Valley of Mexico

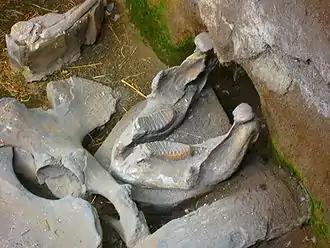
A Columbian mammoth jaw excavated at Tocuila

Giant Columbian mammoths once populated the area, and the valley contains the most extensive mammoth kill sites in Mexico. Most of the sites are located on what were the shores of Lake Texcoco in the north of the Federal District and the adjacent municipalities of Mexico State such as in Santa Isabel Ixtapan, Los Reyes Acozac, Tepexpan and Tlanepantla. Mammoth bones are still occasionally found in farmland here. They have been discovered in many parts of the Federal District itself, particularly during the construction of the city's Metro lines and in the neighborhoods of Del Valle in the center, Lindavista to the center-north and Coyoacán in the south of the city. The symbol for Line 4's Talisman station of the Mexico City Metro is a mammoth, due to the fact that so many bones were uncovered during its construction. However, the richest site for mammoth remains in the valley is at the Paleontological Museum in Tocuila, a site located near the town of Texcoco in Mexico State. Although there is some evidence around the old lakeshores that the first populations here survived by hunting, gathering, and possibly by scavenging, evidence from this time period is scarce.